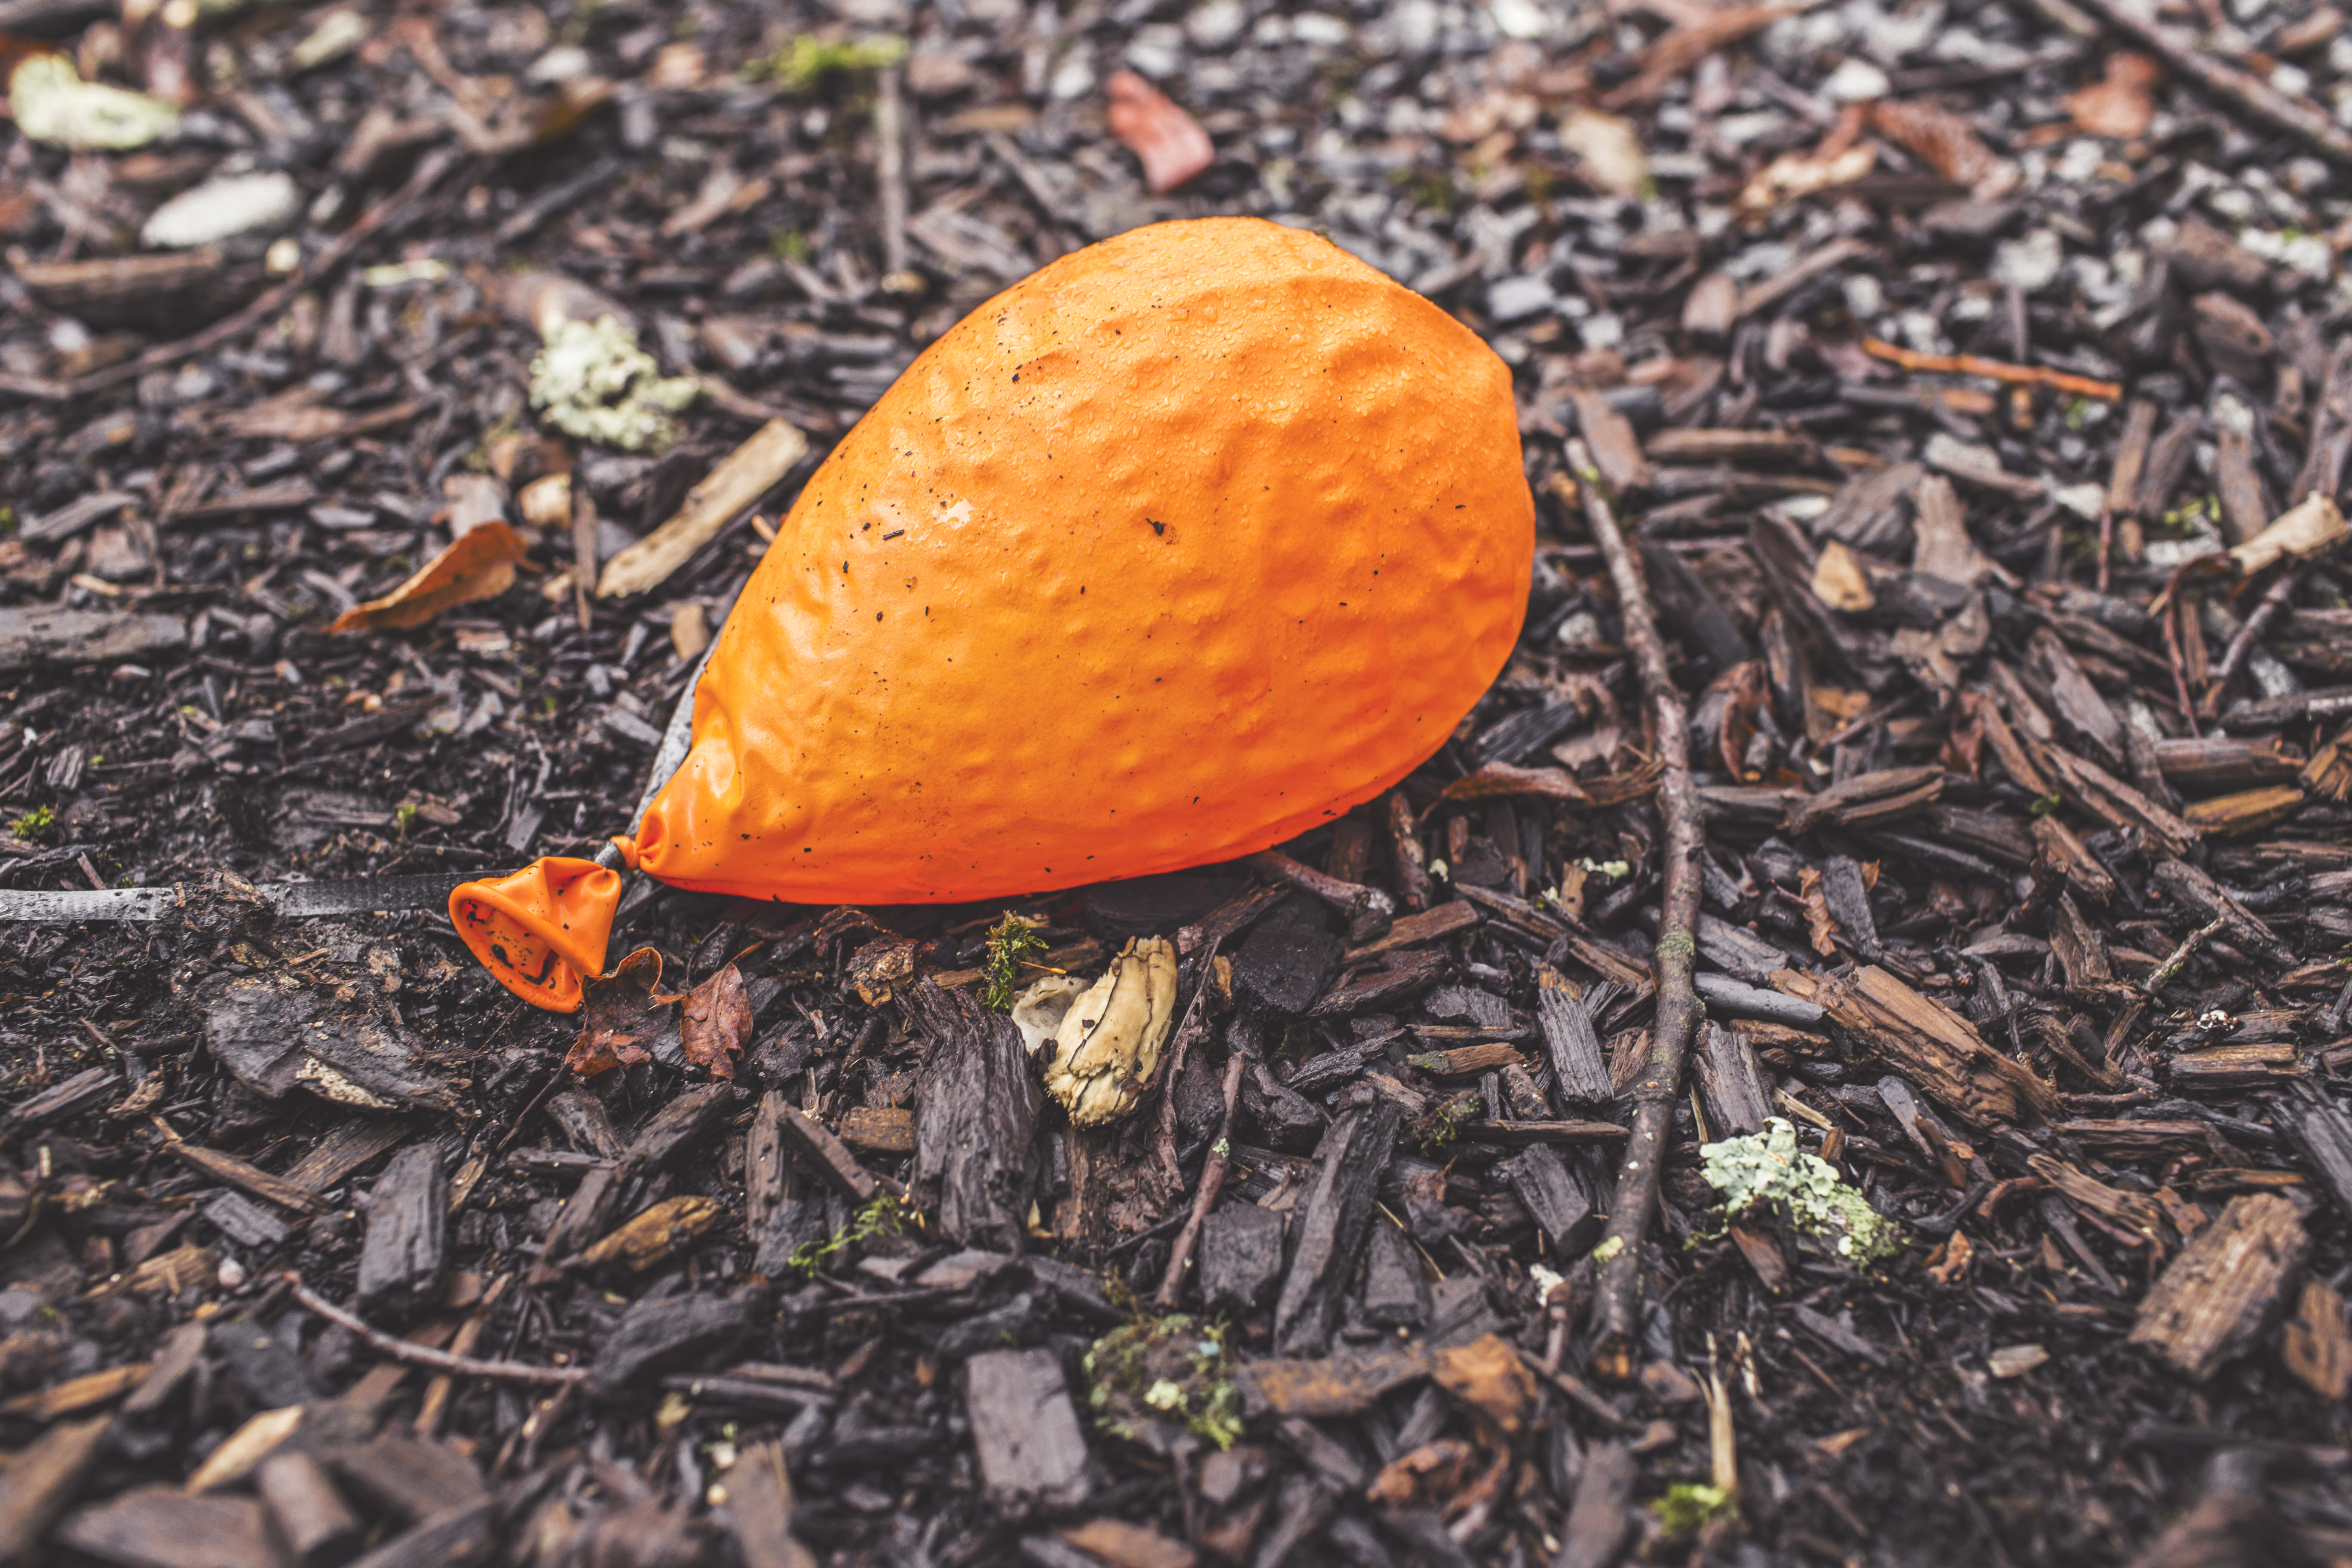
tree, nature, plant, ground, leaf, flower, balloon, orange, food, produce, autumn, soil, botany, yellow, flora, season, fauna, macro photography, deflated, royalty free images